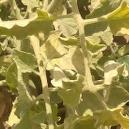
Crop: Tomato
Condition: mite-d